Abhimanyu

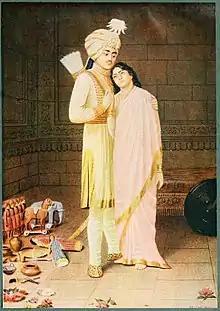
Abhimanyu consoling Uttarā before leaving for the Kurukshetra War, painting by S. N. Das.

Abhimanyu's marriage is narrated in the "Virata Parva", the fourth book of the epic. The Pandavas had to live secretly and avoid being discovered during the final year of their exile. The Pandavas stayed in the kingdom of Matsya in disguise and served its ruler Virata. The king's daughter, Uttarā, was taught dancing and music by Arjuna, who pretended to be a eunuch named Brihannala. When their year of disguise came to an end and the Pandavas' true identities were revealed, Virata asked Arjuna to marry Uttarā. However, Arjuna declined because he had served as her teacher during that time. Instead, he put forward the idea of Uttara and Abhimanyu being married. The marriage ceremony was held in the city of Upaplavya. Abhimanyu had gotten his wife pregnant before his death, and she later gave birth to a son, Parikshit. Following the Pandavas' victory in the Kurukshetra War, Parikshit becomes the heir-apparent of Yudhishthira and later takes Yudhisthira's place as ruler of Hastinapura.